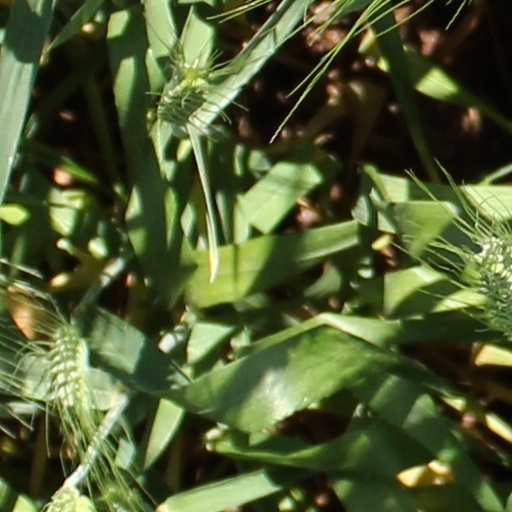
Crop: wheat